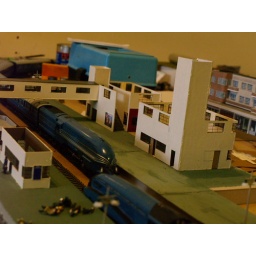
Further progress on the main station building, basis of the clock tower now in place!